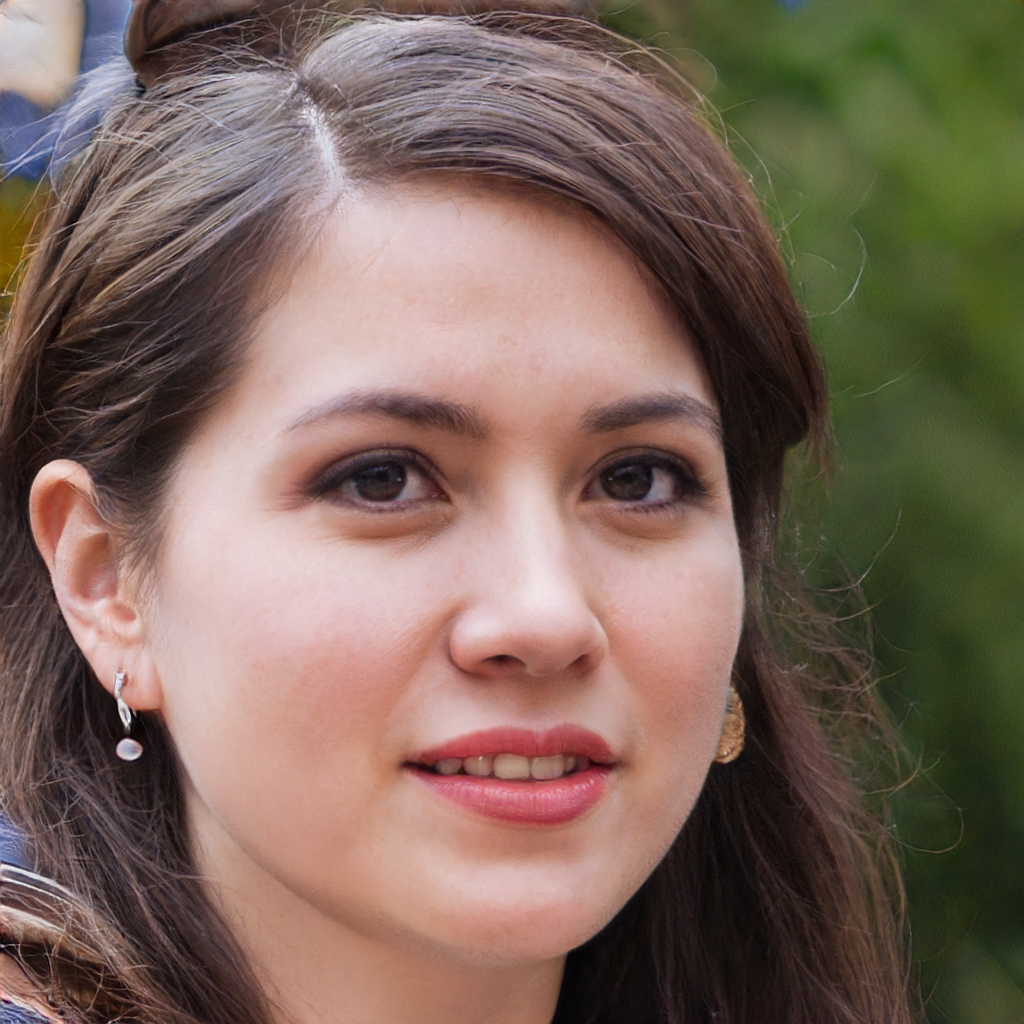
Gender: Female